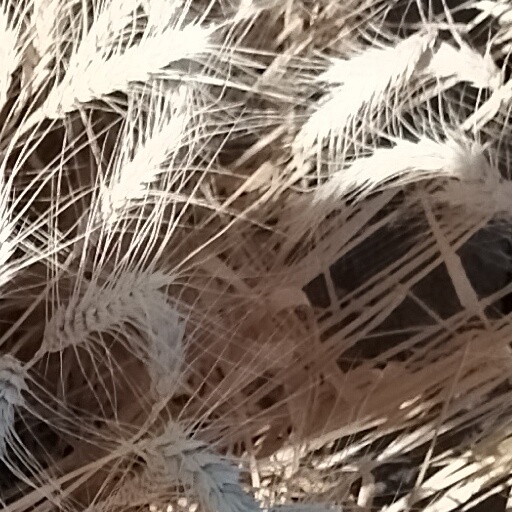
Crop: wheat